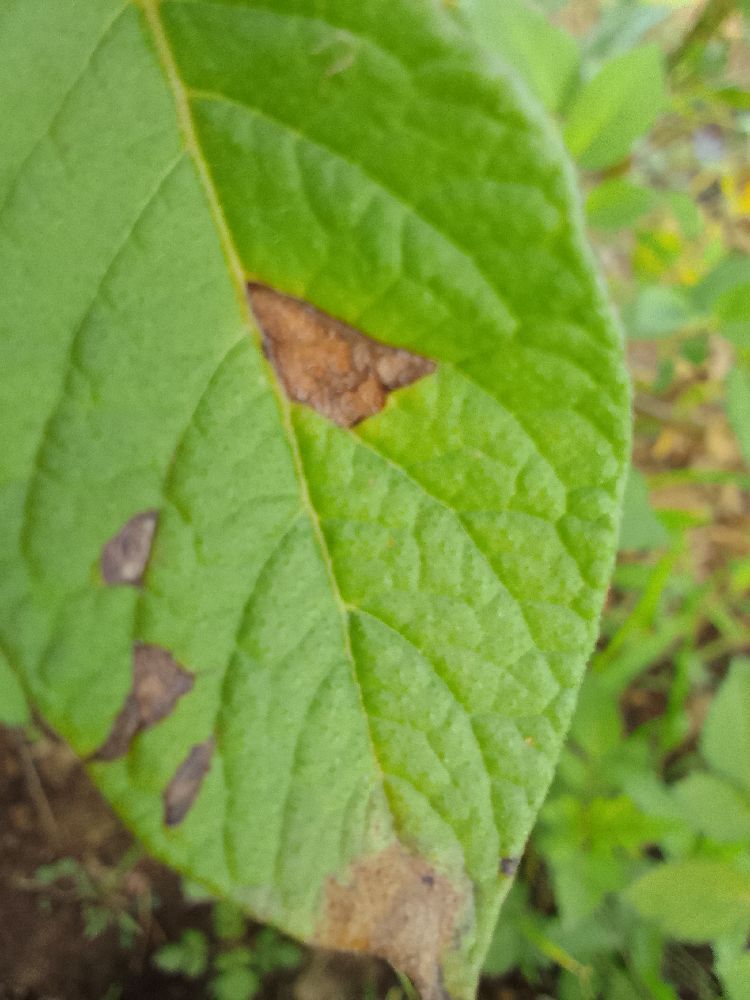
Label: Late blight